Soldiers' and Sailors' Monument (Cleveland)

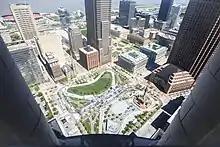
Redesign of Public Square showing the course set up for American Ninja Warrior which was filmed just outside the Soldiers' and Sailors' Monument in 2017.

On December 2, 1892, Scofield supervised the removal of the Commodore Oliver Hazard Perry statue and turned it over to city officials whereupon it was relocated to Wade Park. While the city had estimated the moving cost at $300–$500 and pled a lack of funds, the Commission paid only $89.00 for its removal. Likewise, the city had projected the cost of relocating the water pipe at between $2,000–$5,000 and the time to complete the work at five weeks. In the spring of 1893, a new city administration headed by Robert Blee, who supported the construction of the monument, finished the job in four days for a cost of $1,248.68. The Commissioners boasted that it cost far less and happened far quicker than the city had been claiming. Work on the construction of the monument began in earnest in the Spring of 1893 and continued throughout the entire year. By the time the monument was completed, over $272,800 had been spent on its construction which equates to over $7,000,000 today, adjusted for inflation.